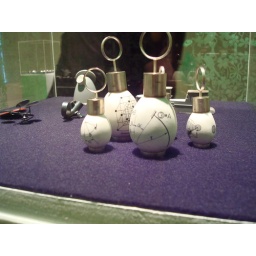
Trip to Boston - Fall 2007Parallax Conference - MassArtartist's reception, dutch mountains golden clogs, in situ